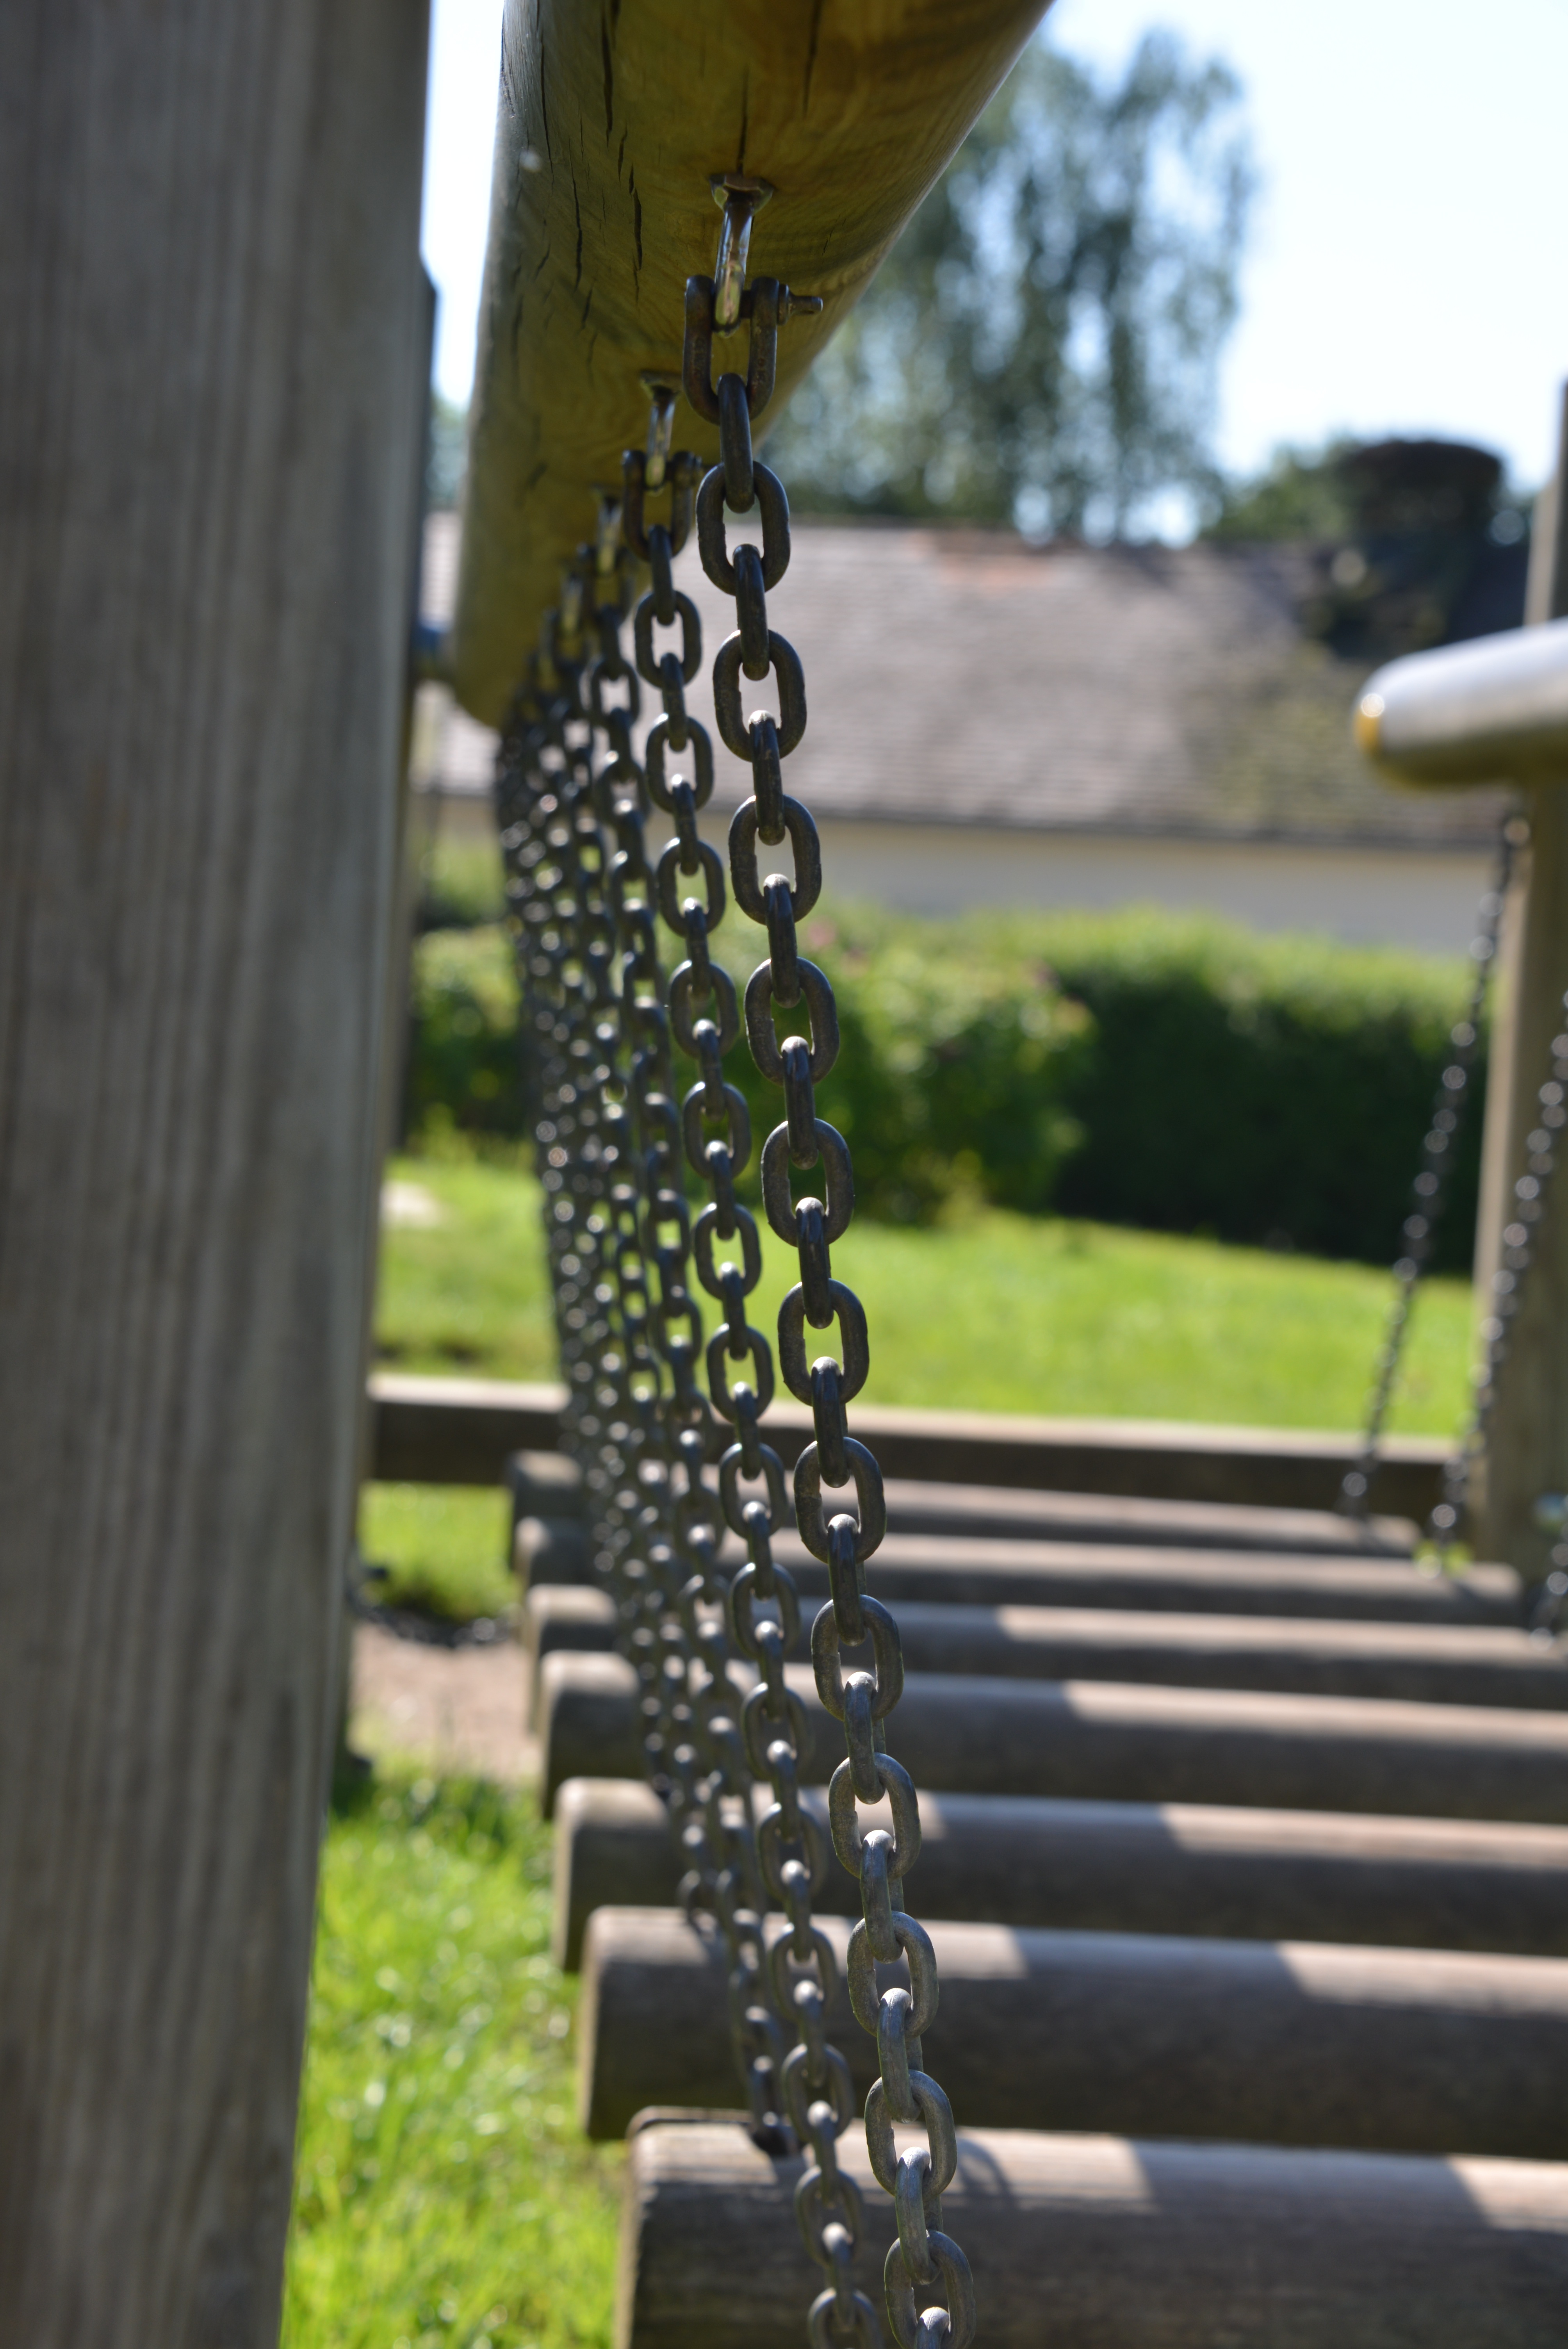
tree, play, flower, spring, green, balance, garden, sculpture, art, fun, playground, ropes, gymnastics, game device, children's playground, climbing net, kletterger st, gymnastic equipment, swing seat